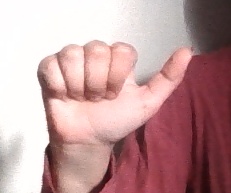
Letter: dhad